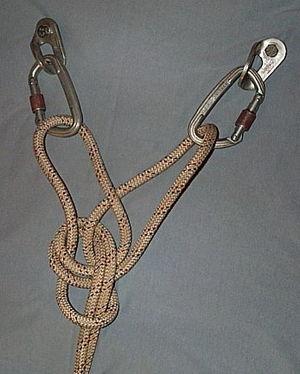
Réalisation du nœud de chaise à double sur son double
Le nœud de chaise double sur son double est un nœud de boucle, qui comporte deux boucles. C'est un des dérivés du nœud de chaise, de même que le nœud de calfat auquel il ressemble. Il est communément appelé chaise double.